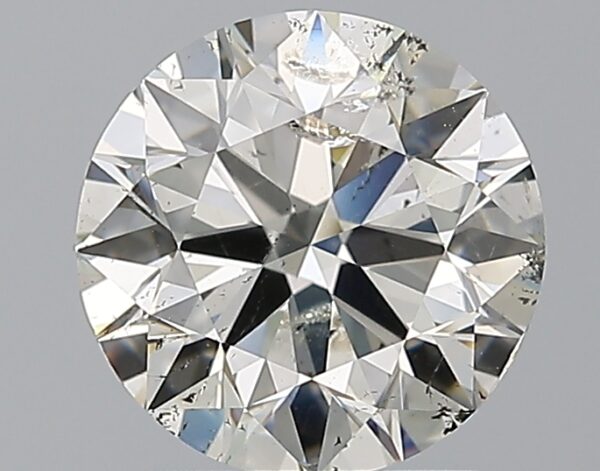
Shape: round
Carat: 2
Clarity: SI2
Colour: I
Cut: EX
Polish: EX
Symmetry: EX
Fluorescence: N
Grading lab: IGI
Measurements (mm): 8.05 x 8 x 4.97